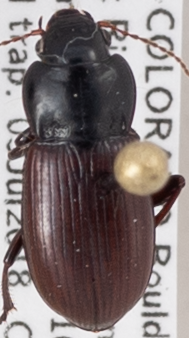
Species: Amara alpina
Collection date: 2018-07-03
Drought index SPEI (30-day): -0.82
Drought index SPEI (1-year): -0.692
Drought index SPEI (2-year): -0.1